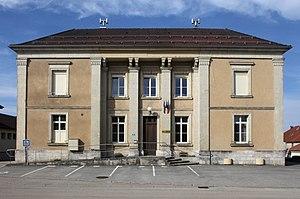
Mairie de Courvières (Doubs).
Courvières est une commune française située dans le département du Doubs, en région Bourgogne-Franche-Comté.